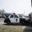
Label: automobile